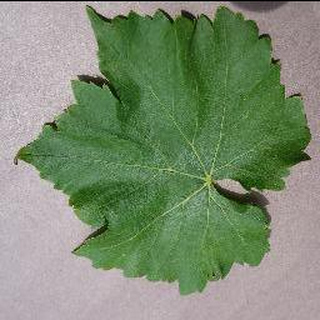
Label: healthy_grape